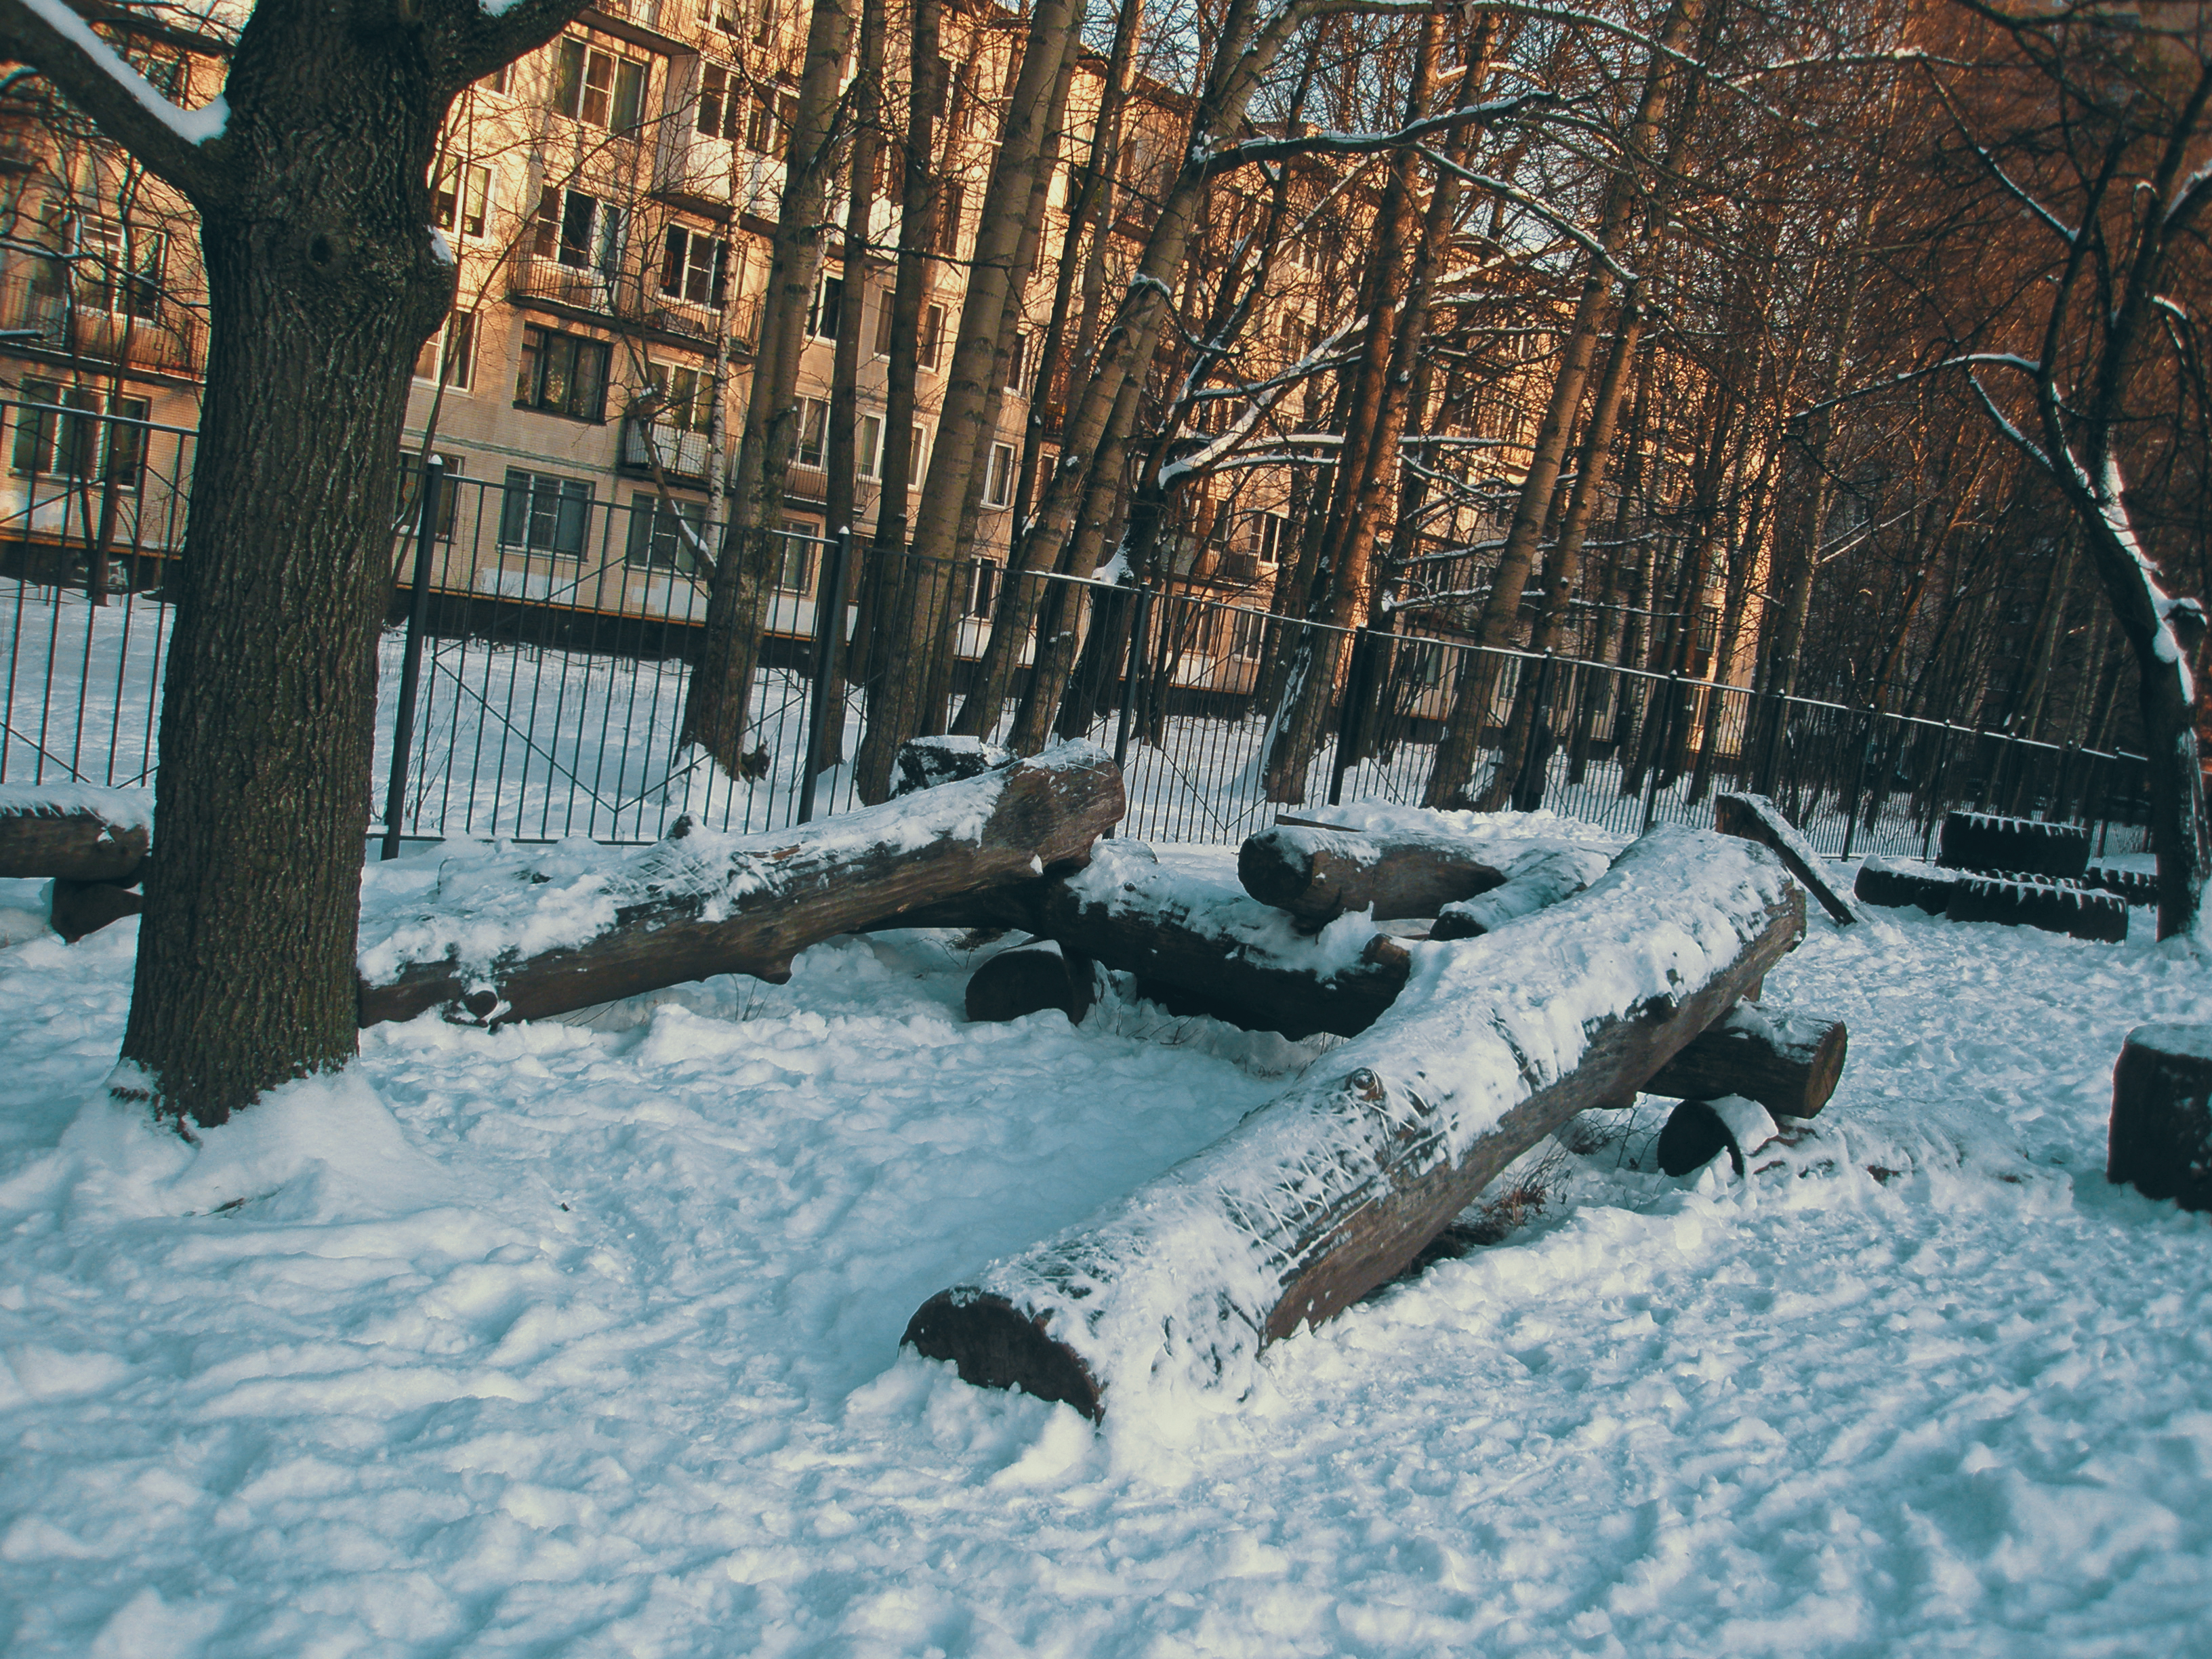
image, winter, freezing, tree, snow, trunk, deciduous, precipitation, frost, bench, cannon